Steve Davis

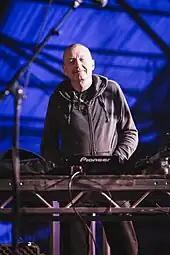
Davis performing at the Krankenhaus Festival at Muncaster Castle in 2019

Davis began the 2011–12 season ranked world number 44, his lowest ranking position since turning professional. He reached the final of the 2011 World Seniors Championship, where he lost 1–2 to Darren Morgan. He participated in the 2011–12 Players Tour Championship; his best result was in the Warsaw Classic, where he reached the semi-finals before losing 3–4 to Ricky Walden, and finished at number 26 on the Order of Merit. He qualified for the 2011 UK Championship by defeating Ian McCulloch and Andrew Higginson, but lost 1–6 in the first round to O'Sullivan. He reached the last 16 of the Welsh Open, losing 0–4 to Murphy. Davis did not qualify for the main stage of the World Snooker Championship, losing 7–10 to Ben Woollaston.